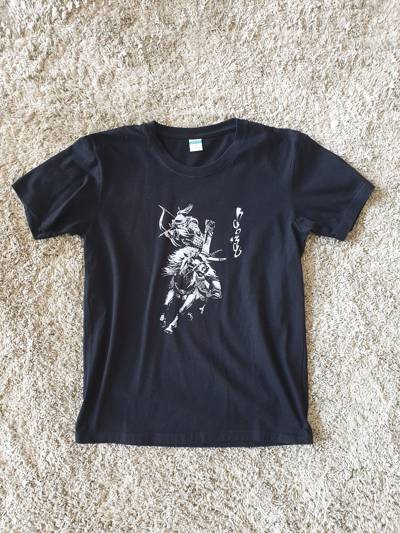
Waste category: clothes